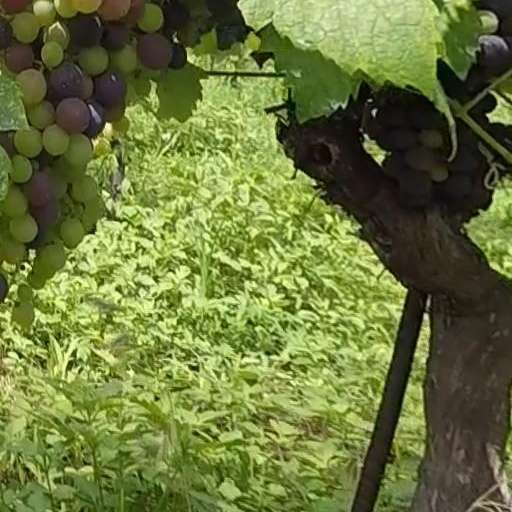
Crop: grape